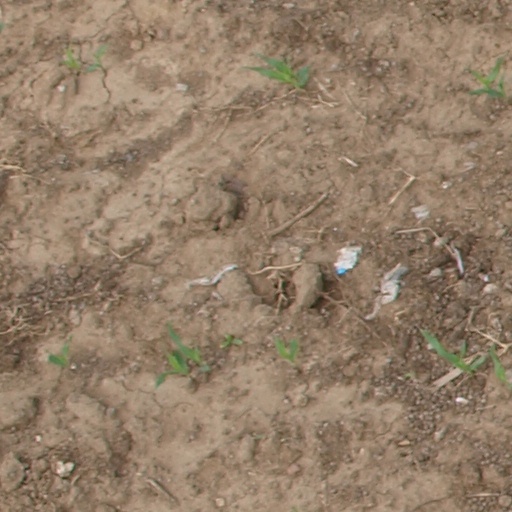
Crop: maize; corn